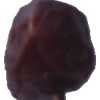
Label: dates